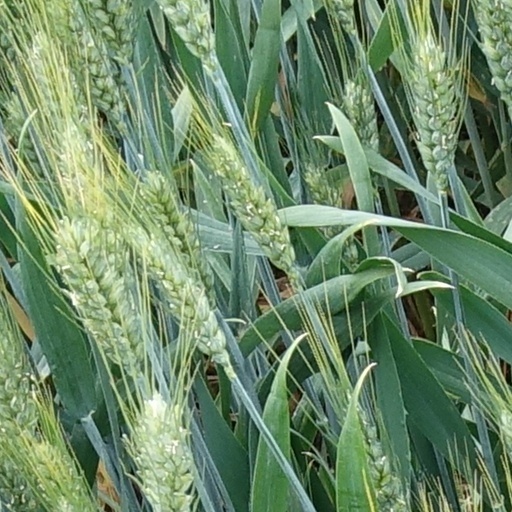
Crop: wheat